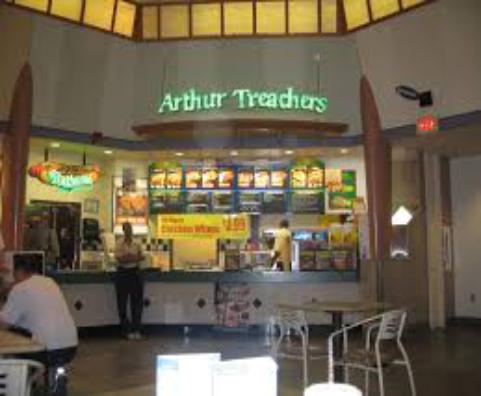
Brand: Arthur Treacher's Fish & Chips
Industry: Food